Fredegund

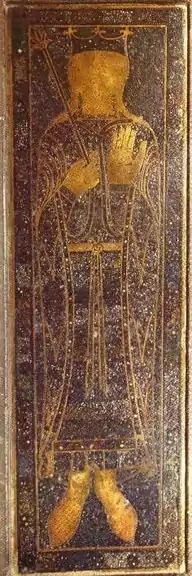
Fredegund as depicted in her funerary effigy at the Basilica of Saint-Denis

Fredegund or Fredegunda (Latin: "Fredegundis"; French: "Frédégonde"; died 8 December 597) was the queen consort of Chilperic I, the Merovingian Frankish king of Neustria. Fredegund served as regent during the minority of her son Chlothar II from 584 until 597.